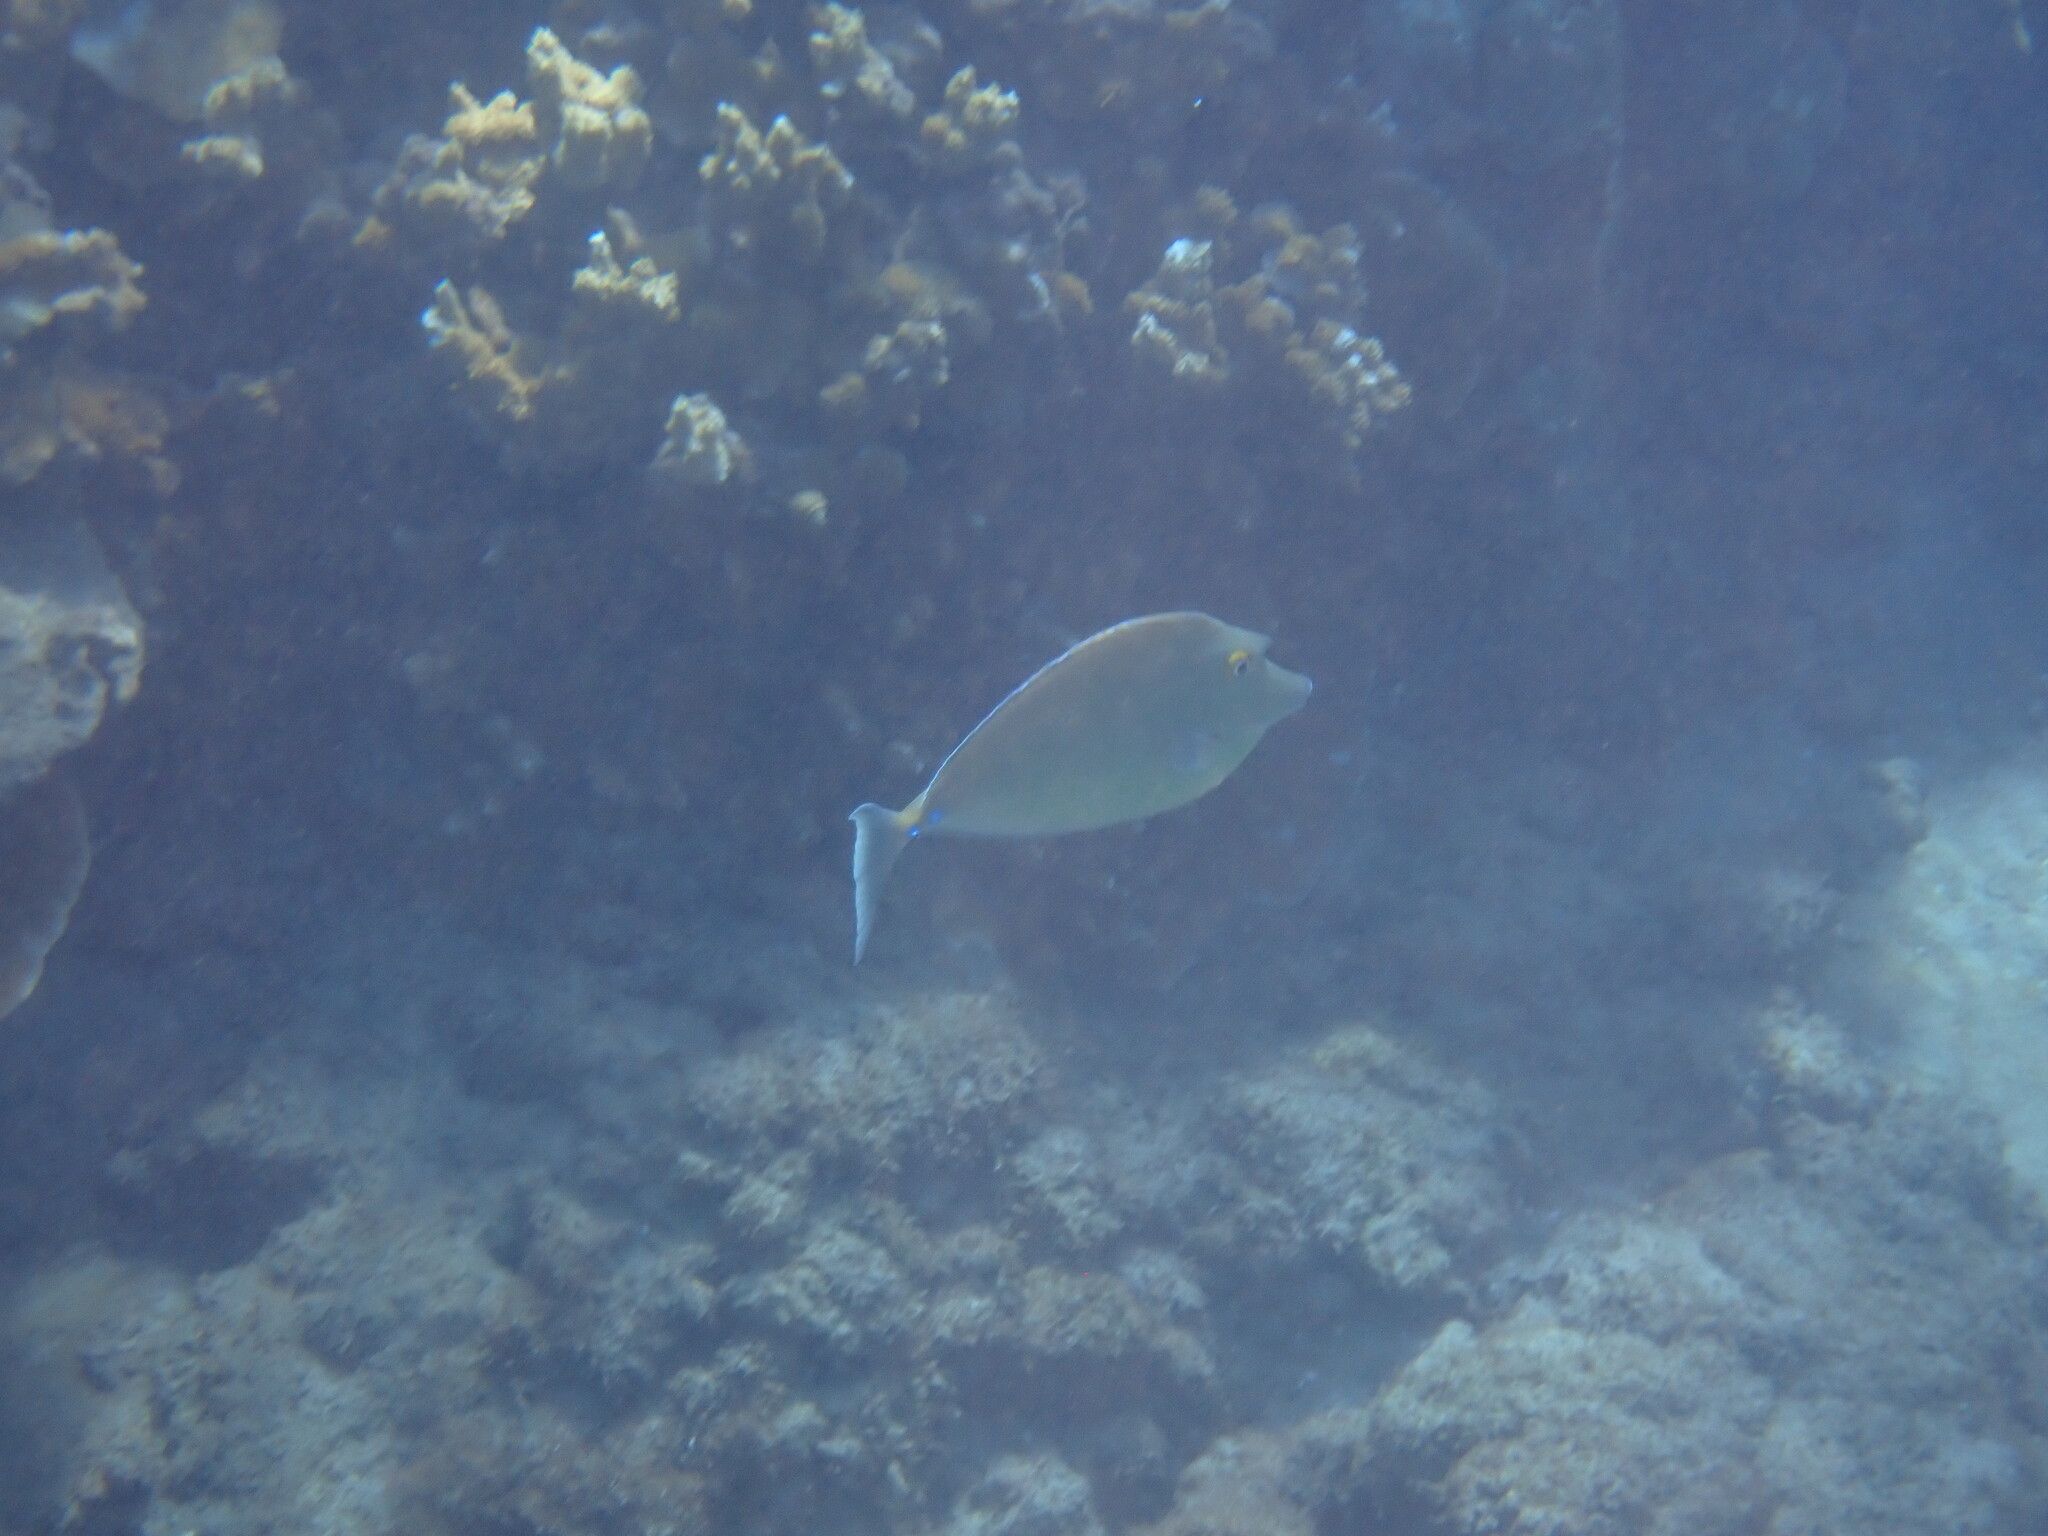
Naso unicornis (Bluespine Unicornfish)